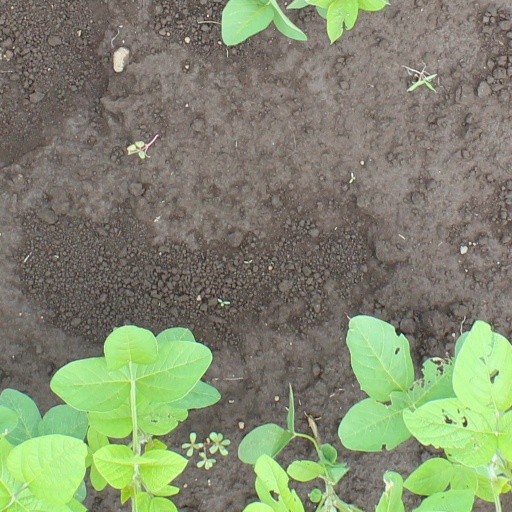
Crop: soybean